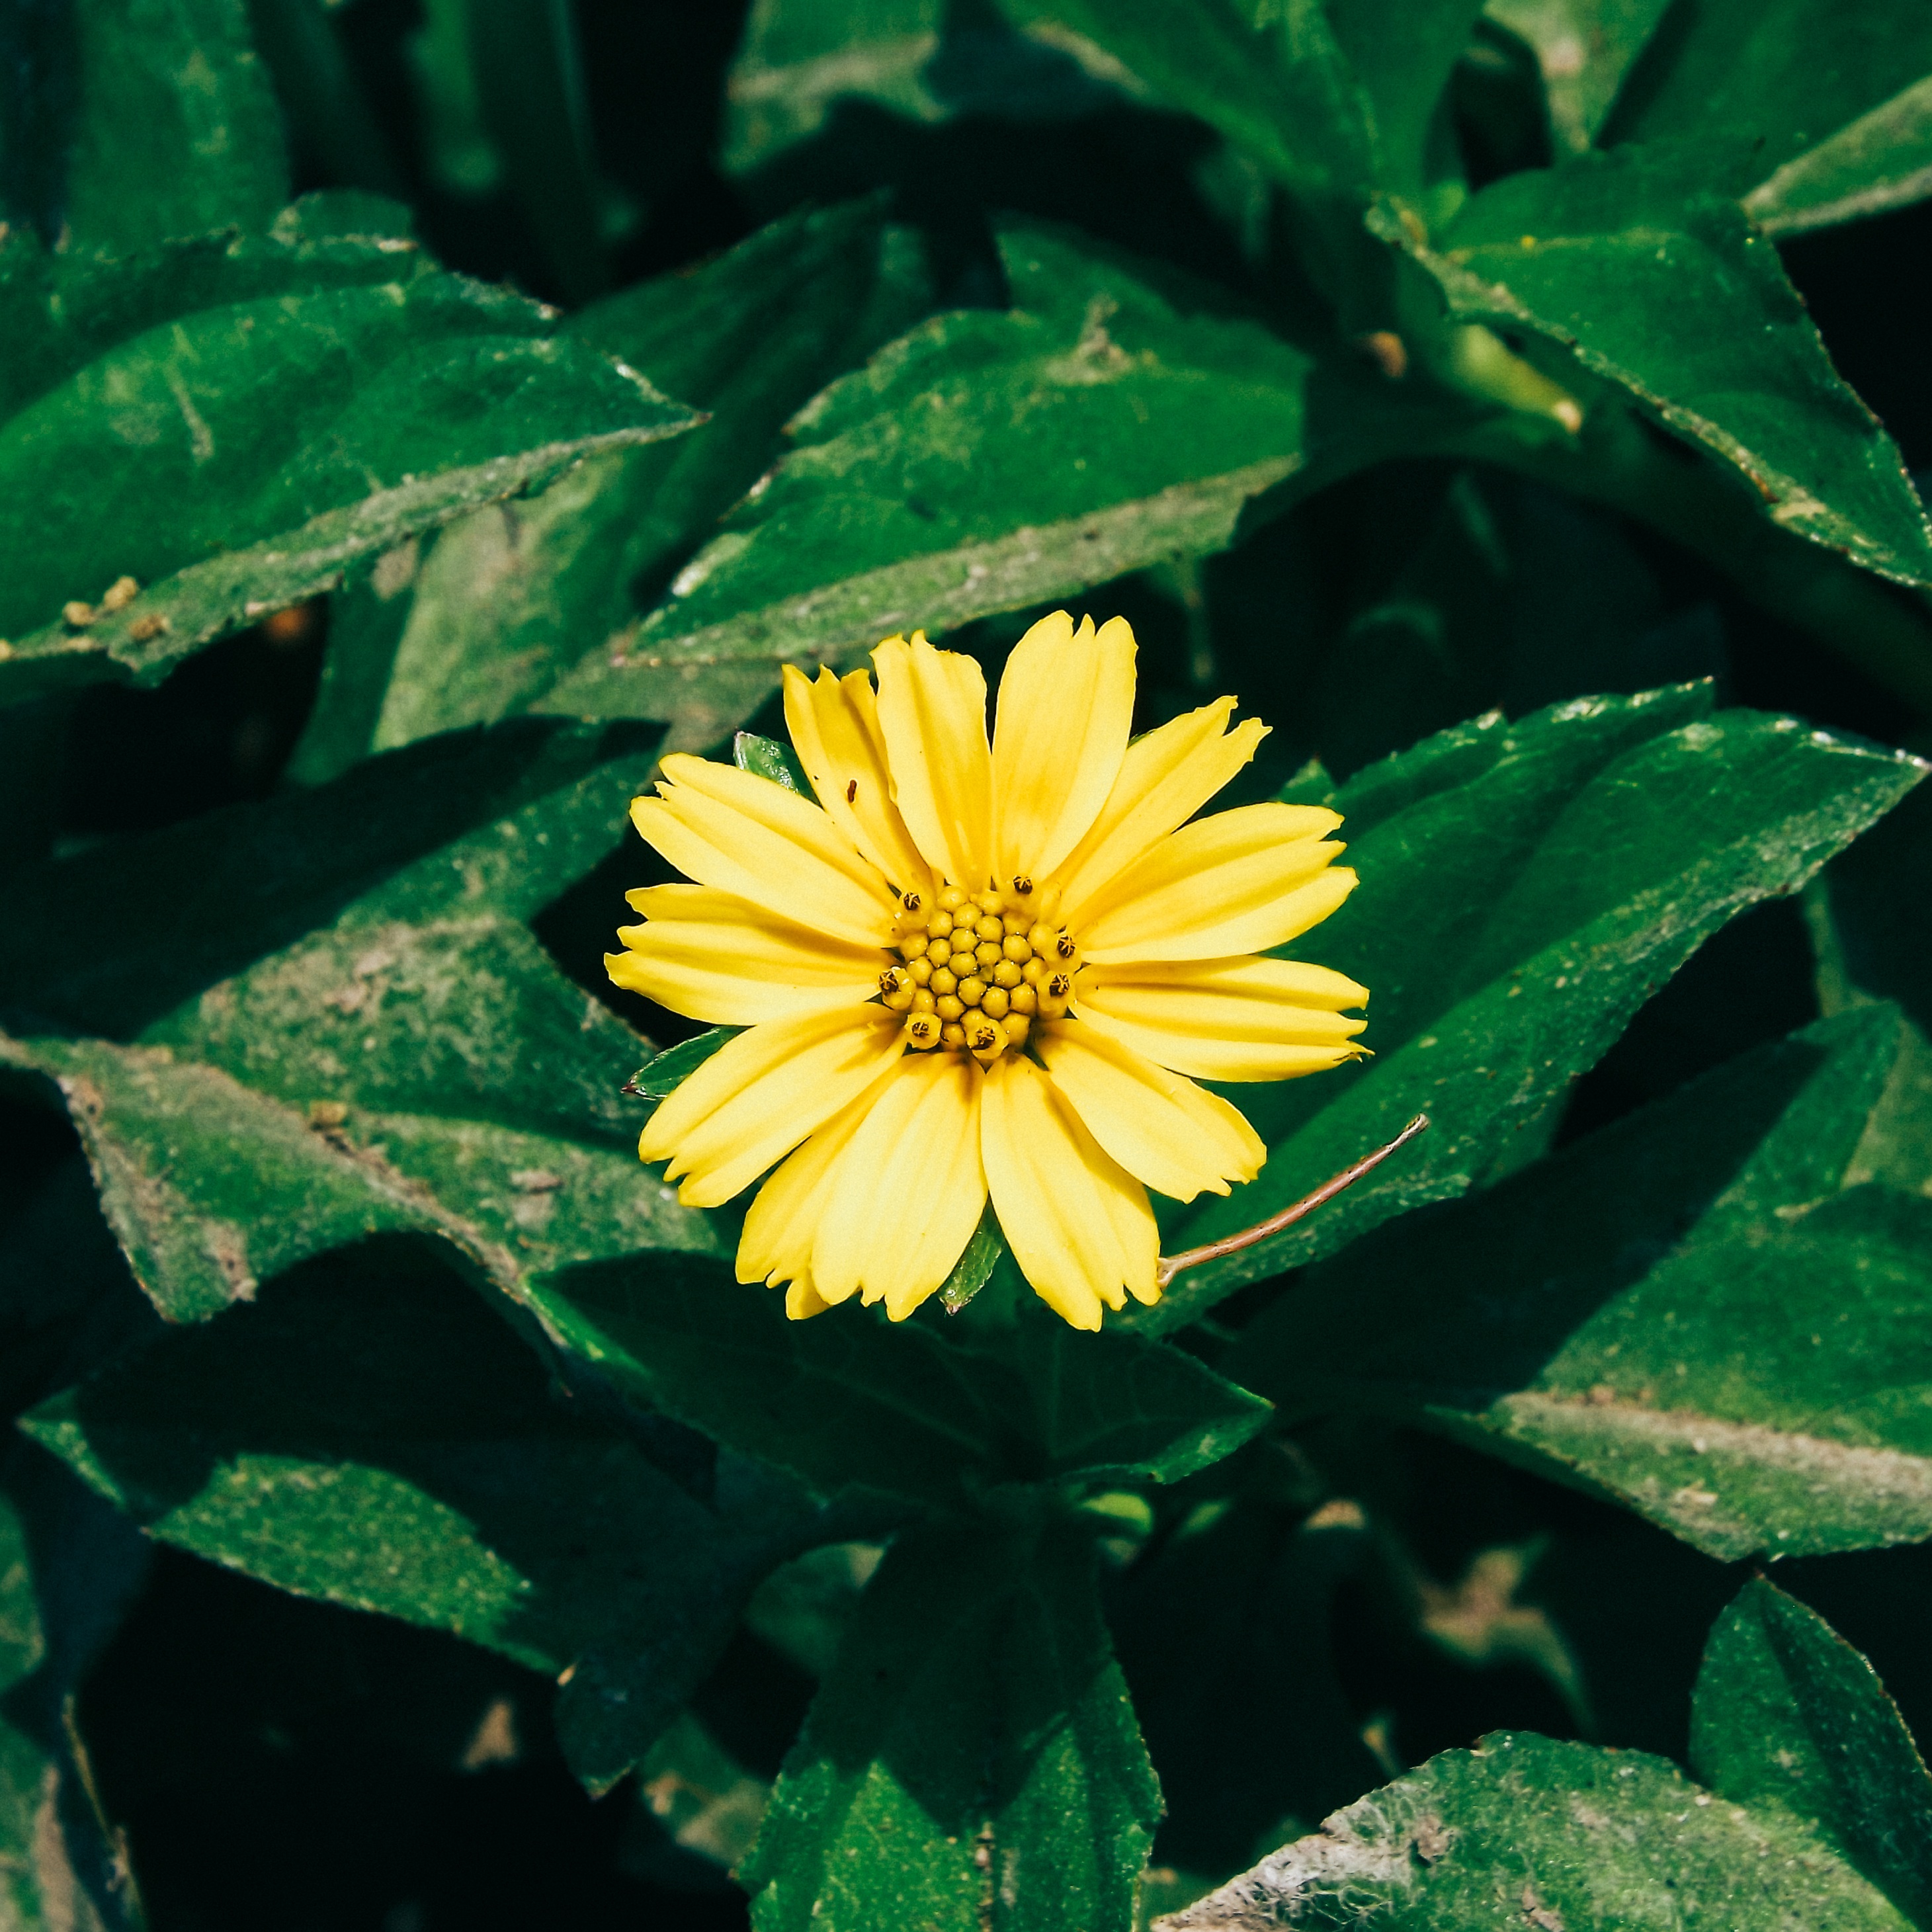
flower, nature, green, yellow, flora, plant, botany, land plant, macro photography, petal, leaf, daisy family, flowering plant, daisy, wildflower, plant stem, annual plant